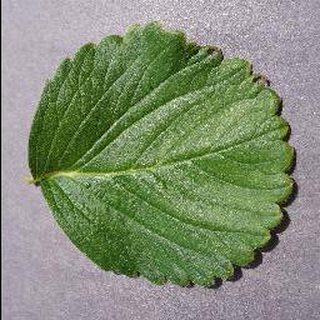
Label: healthy_strawberry